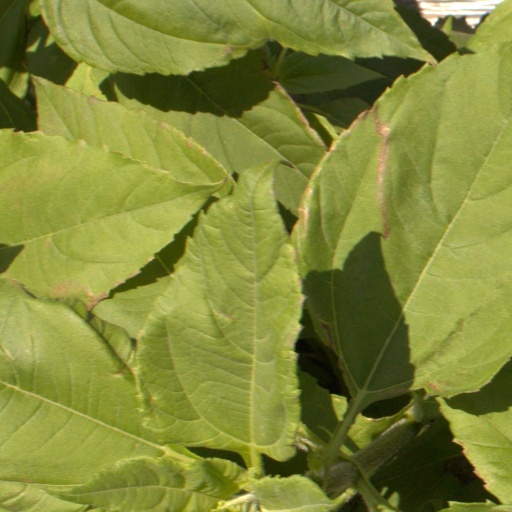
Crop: Jerusalem artichoke